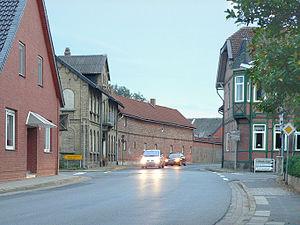
Parsau est une commune allemande de l'arrondissement de Gifhorn, Land de Basse-Saxe.